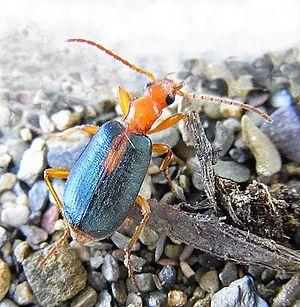
Brachinus est un genre d’insectes coléoptères de la famille des carabidés.